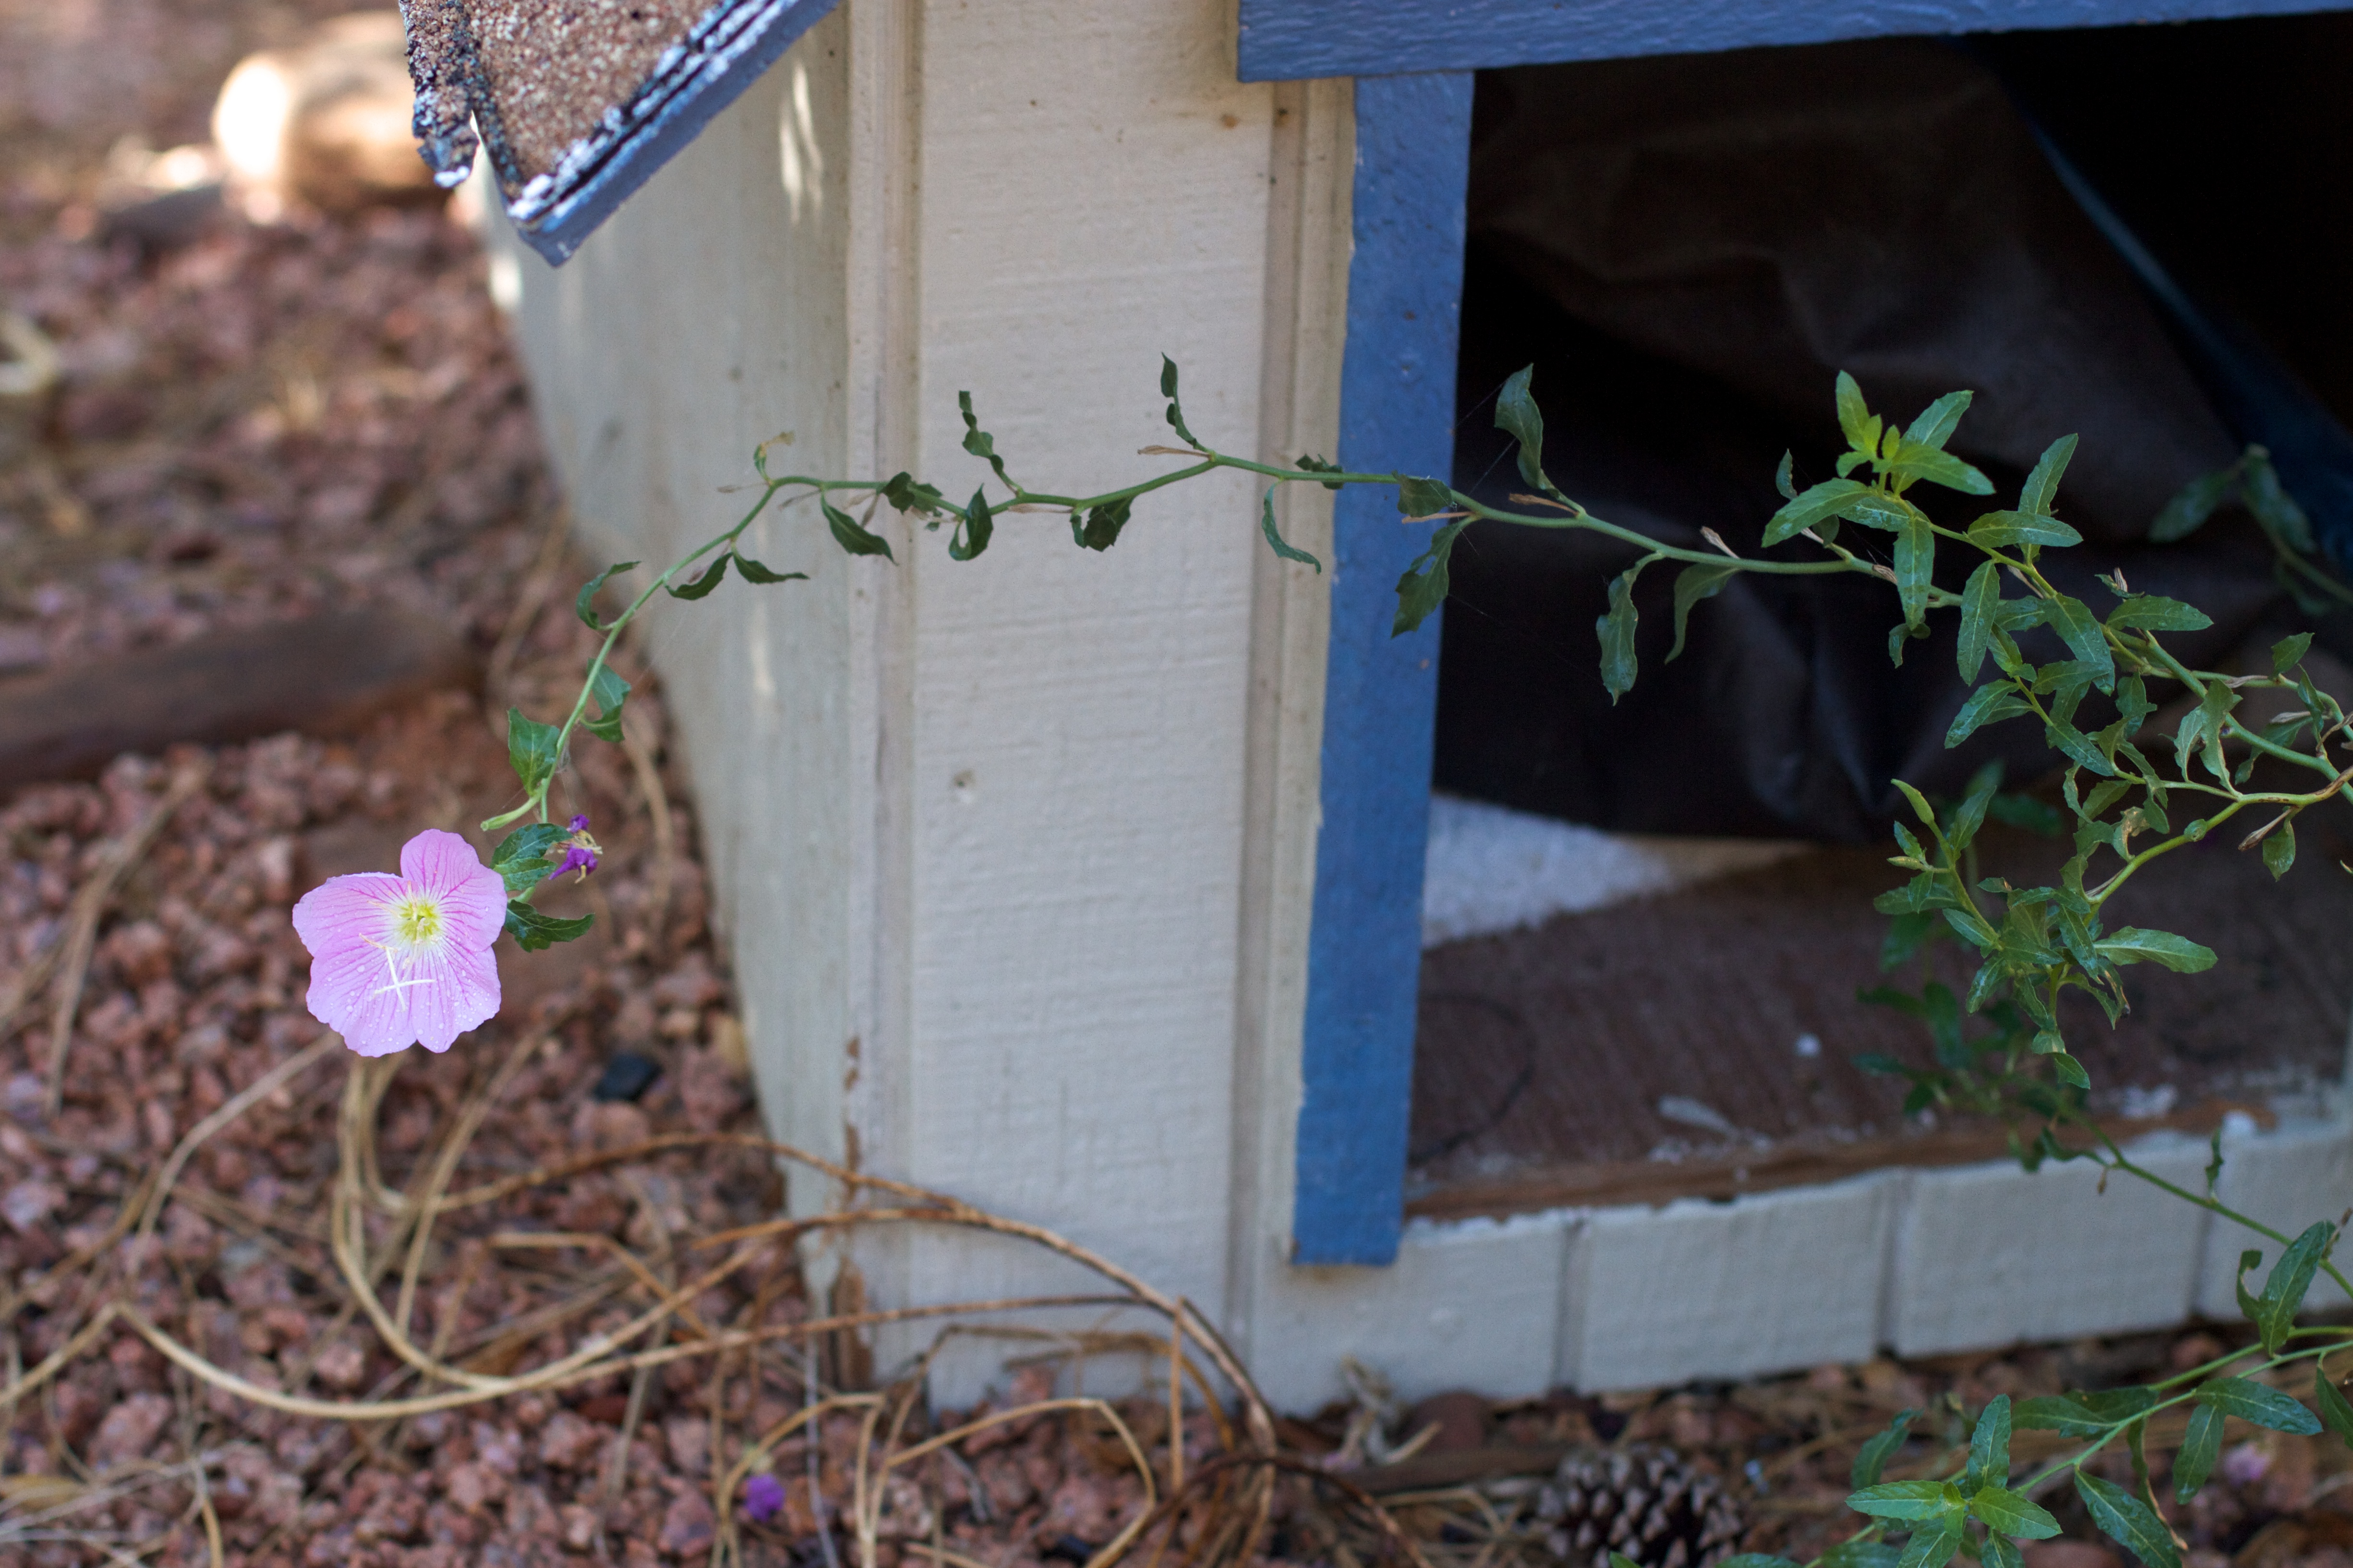
grass, fence, plant, leaf, flower, wall, backyard, soil, garden, flora, yard, outdoor structure